Summer of the Monkeys (film)

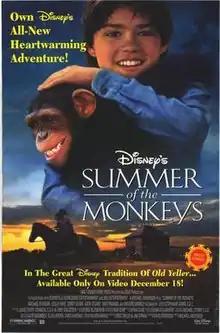
Home video release poster

Summer of the Monkeys is a 1998 family adventure-drama film directed by Michael Anderson based on the children's novel "Summer of the Monkeys" by Wilson Rawls. It stars Corey Sevier as Jay Berry Lee and Michael Ontkean and Leslie Hope as Jay Berry's parents. It also stars Katie Stuart, Don Francks, and Wilford Brimley.